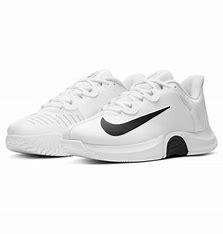
Brand: Nike
Model: Court Air Zoom GP Turbo